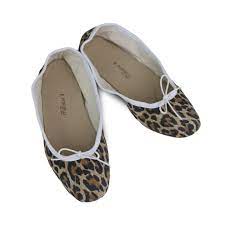
Label: Ballet Flat